War of the Twins

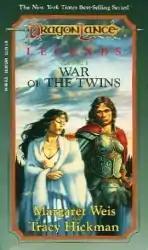
Cover of the first edition.

War of the Twins is a 1986 fantasy novel by American writers Margaret Weis and Tracy Hickman. Part of the Dragonlance series of novels, it is the second novel in the "Dragonlance Legends" trilogy, which details the journey of the fictional twins Raistlin Majere and Caramon Majere, along with Crysania and Tasslehoff Burrfoot. The book details their adventures during the Dwarfgate Wars, some 100 years after the Cataclysm, a monumental event in the Dragonlance world that altered the shape of the world. The story sees Raistlin, Caramon, and Crysania arrive in the Tower of High Sorcery at Palanthas. Caramon, before bent on stopping Raistlin's quest for godhood, must now aid him to return to his own time period.